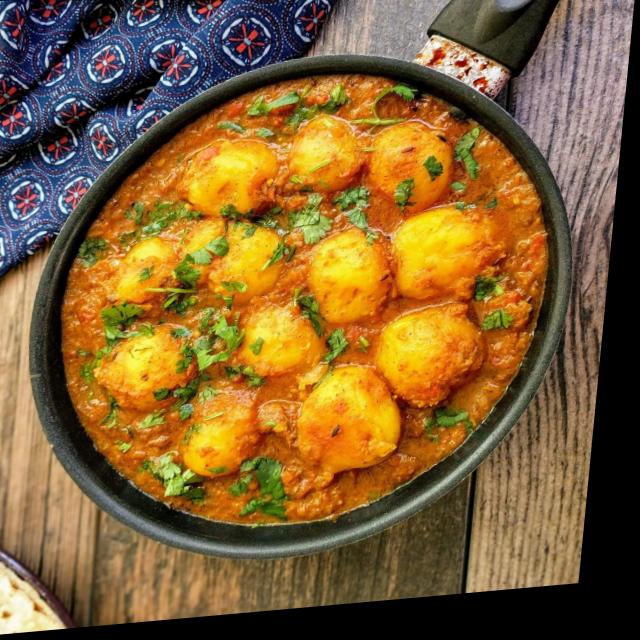
Dish: dum_aloo